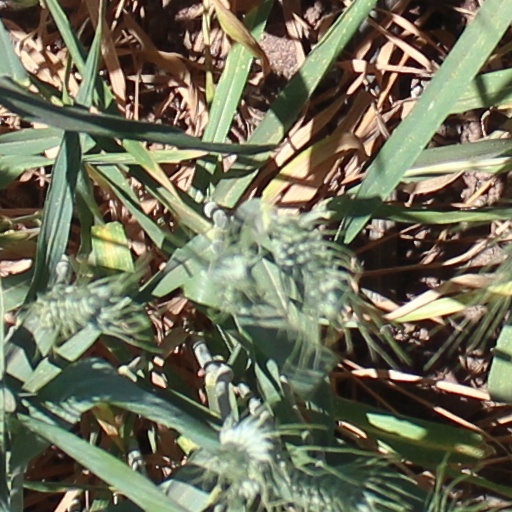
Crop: wheat